Belarus in the Eurovision Song Contest 2008

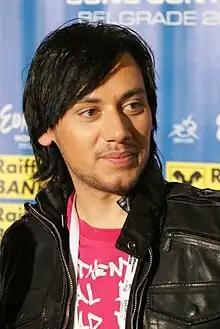
Ruslan Alekhno during a press meet and greet

According to Eurovision rules, all nations with the exceptions of the host country and the "Big Four" (France, Germany, Spain and the United Kingdom) are required to qualify from one of two semi-finals in order to compete for the final; the top nine countries from the televoting progress to the final, and a tenth qualifier was determined by the back-up juries. The European Broadcasting Union (EBU) split up the competing countries into six different pots based on voting patterns from previous contests, with countries with favourable voting histories put into the same pot. On 28 January 2008, a special allocation draw was held which placed each country into one of the two semi-finals. Belarus was placed into the second semi-final, to be held on 22 May 2008. The running order for the semi-finals was decided through another draw on 17 March 2008 and Belarus was set to perform in position 9, following the entry from and before the entry from .